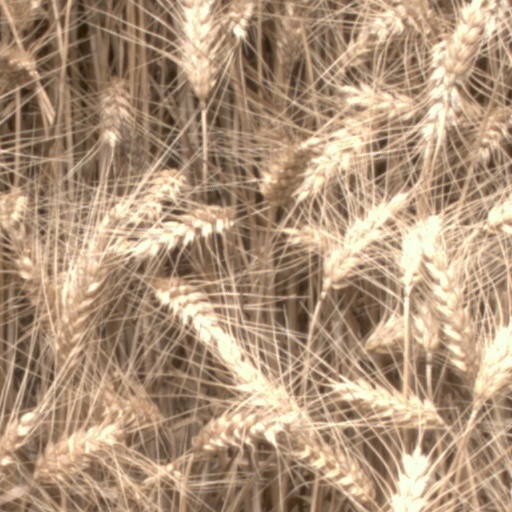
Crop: wheat